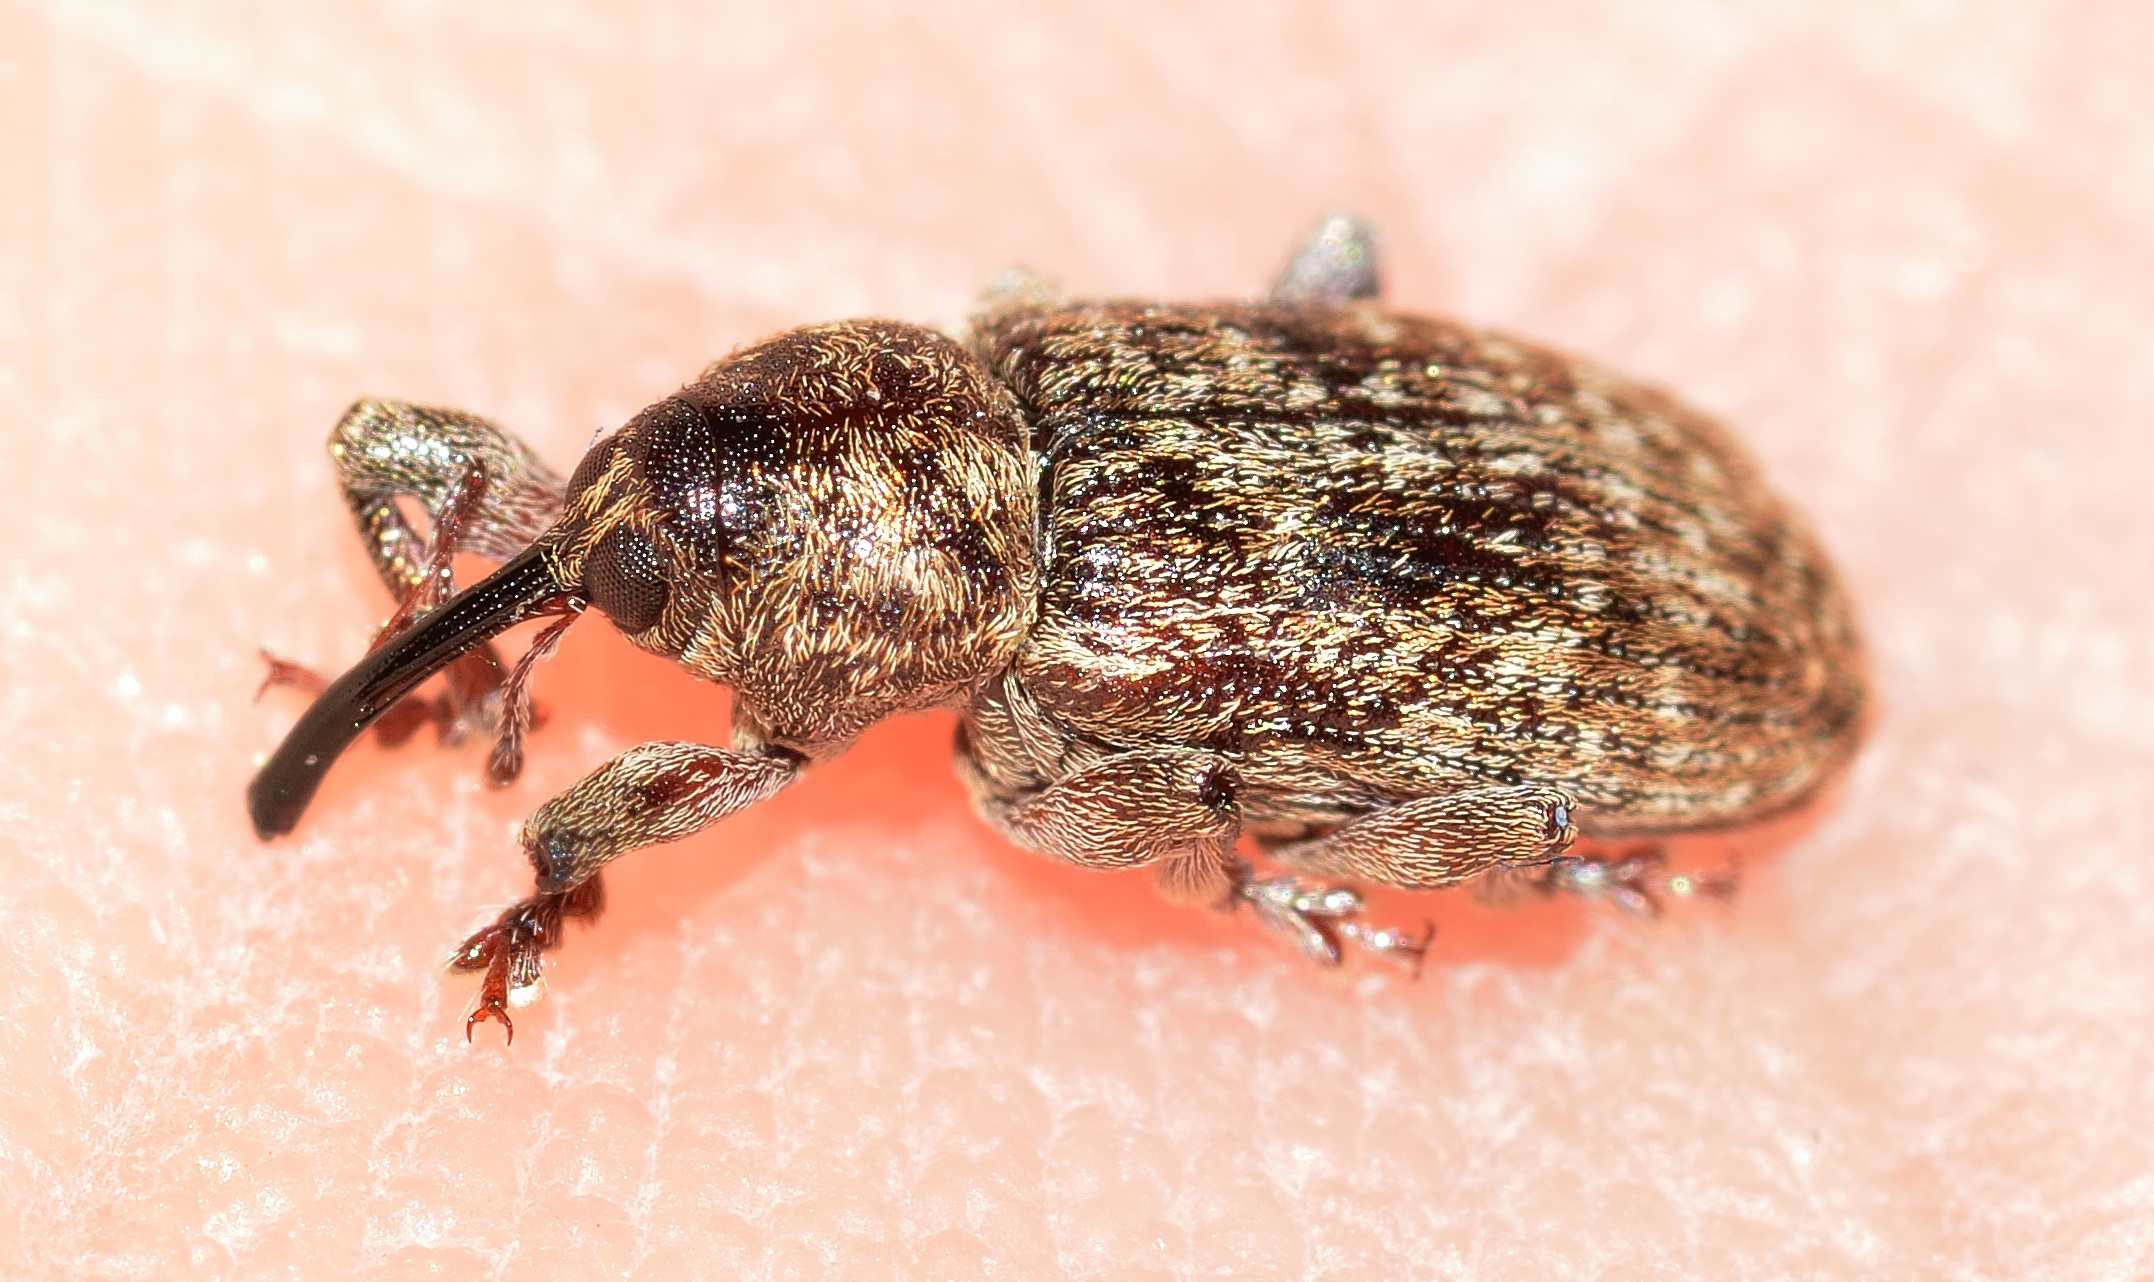
fly, insect, fauna, invertebrate, close up, insects, beetle, weevil, macro photography, beetles, dung beetle